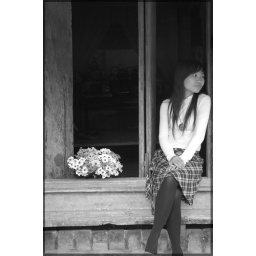
girl in the door